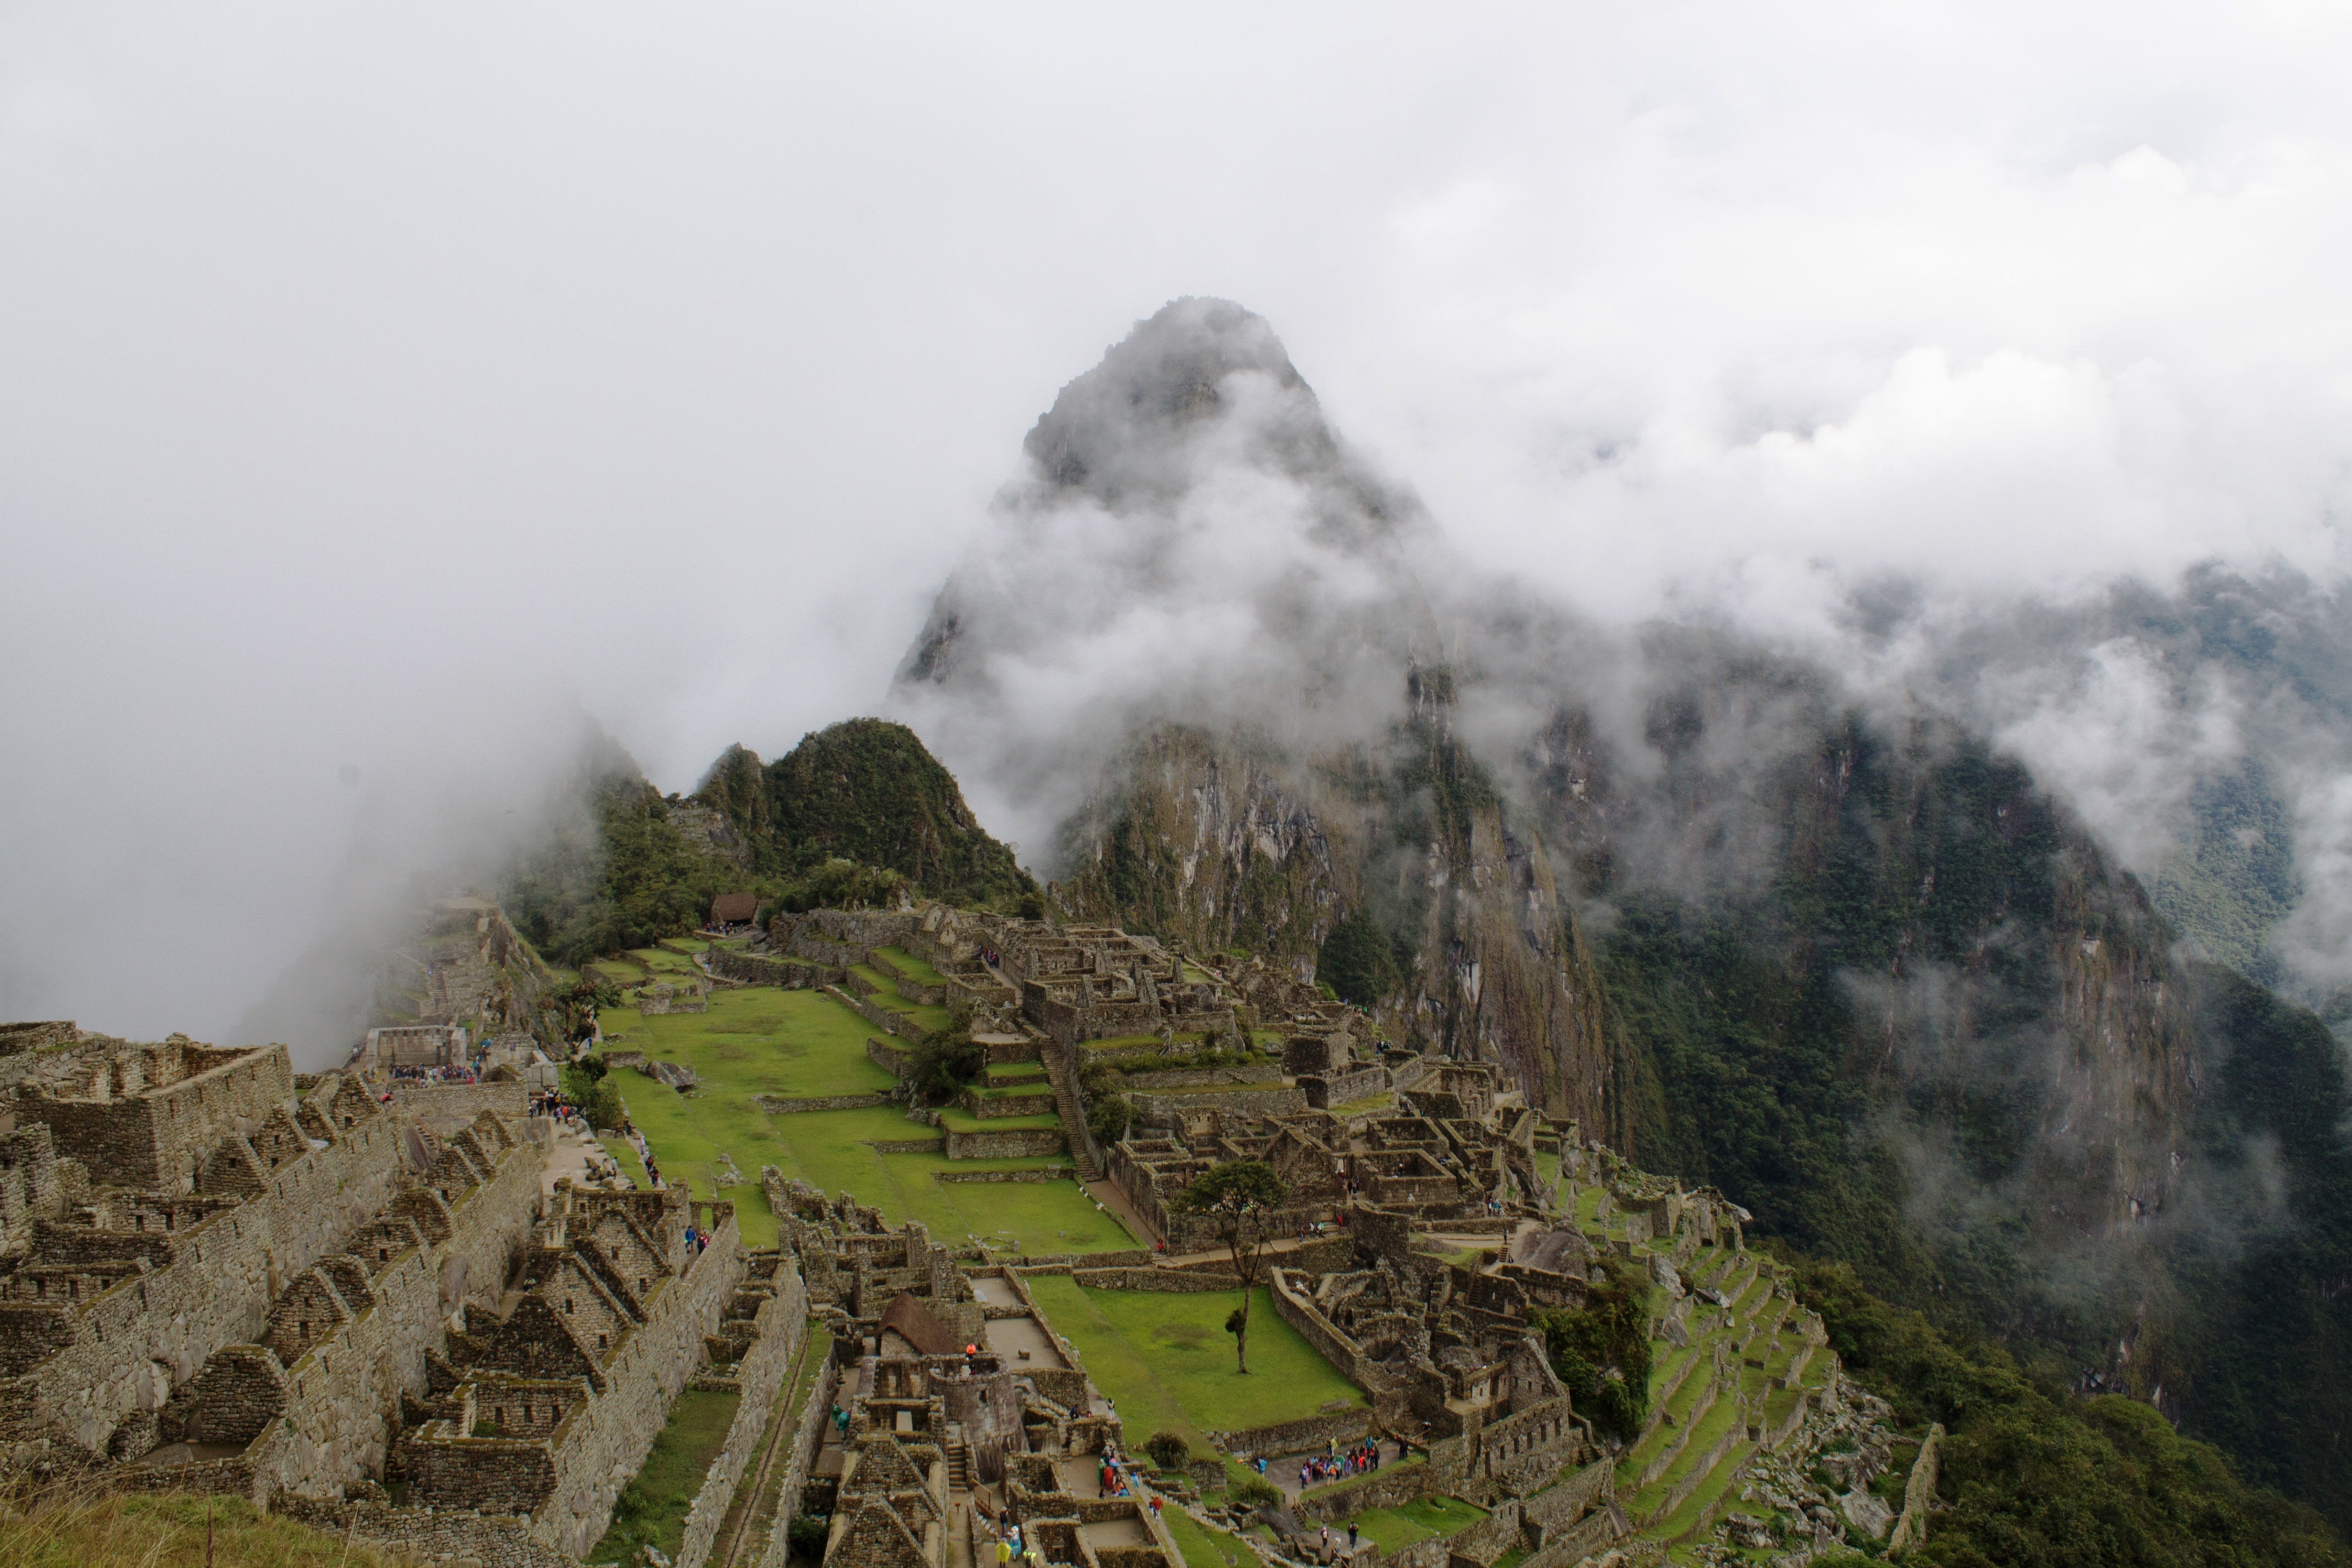
landscape, mountain, mist, hill, valley, mountain range, weather, tourism, terrain, ridge, summit, peru, stones, alps, ruins, civilization, plateau, heritage, landform, machu pichu, archaeological peru, geographical feature, atmospheric phenomenon, mountainous landforms, geological phenomenon, machu pi, inka